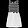
Label: Dress